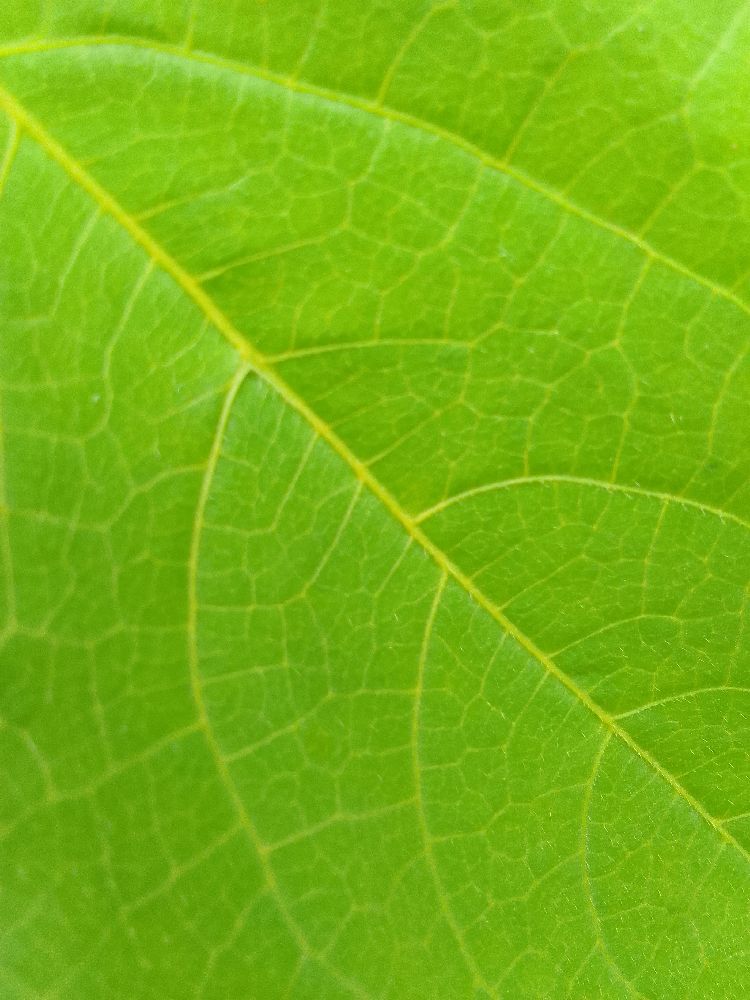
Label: healthy